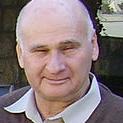
Age: 59